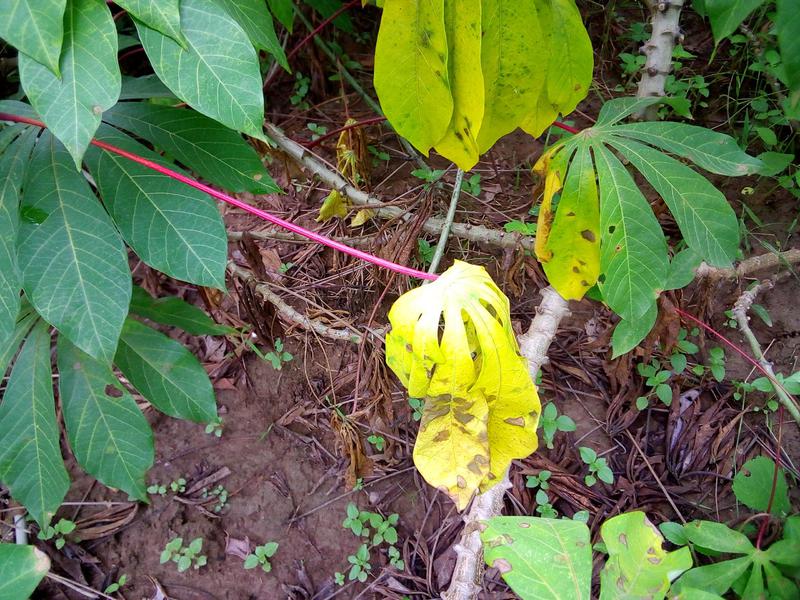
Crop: cassava
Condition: healthy